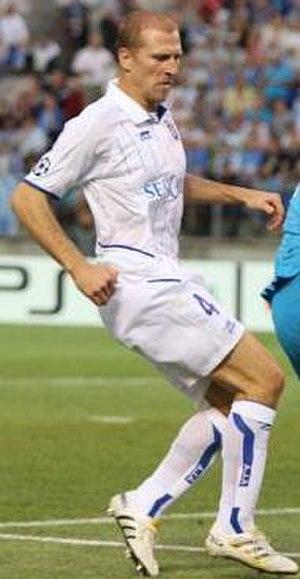
Stéphane Grichting, né le 30 mars 1979 à Sierre, est un ancien footballeur international suisse qui évoluait au poste de défenseur.